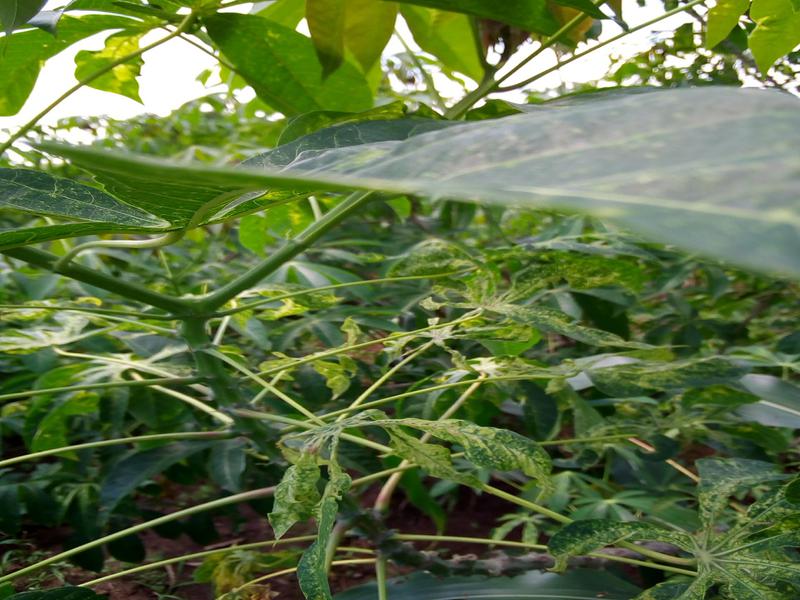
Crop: cassava
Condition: green_mottle